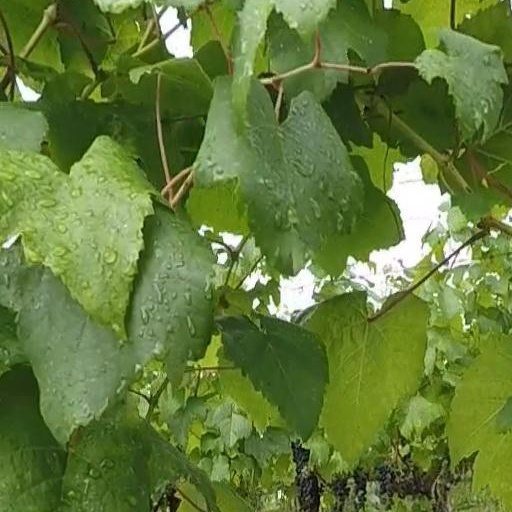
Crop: grape